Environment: lab
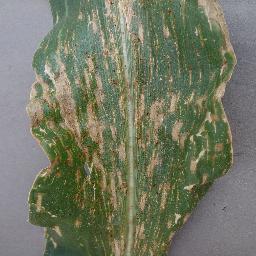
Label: gray_leaf_spot